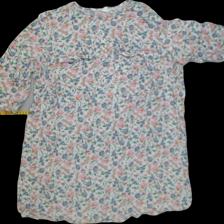
View: front
Type: Dress
Category: Ladies
Brand: H&M
Colors: Multicolor
Material: 100%viscose
Size: 44
Trend: No trend
Stains: No
Price range: <50
Recommended usage: Export